Military history of Taiwan

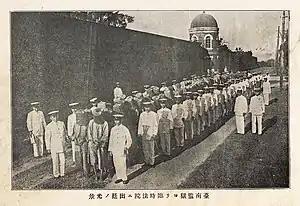

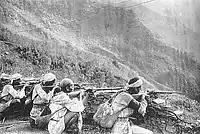
Mikata-Ban, a force of pro-Japanese aborigines.

The colonial authorities encountered violent opposition in much of Taiwan. Five months of sustained warfare occurred after the invasion of Taiwan in 1895 and partisan attacks continued until 1902. For the first two years the colonial authority relied mainly on military force and local pacification efforts. Disorder and panic were prevalent in Taiwan after Penghu was seized by Japan in March 1895. On 20 May, Qing officials were ordered to leave their posts. General mayhem and destruction ensued in the following months.